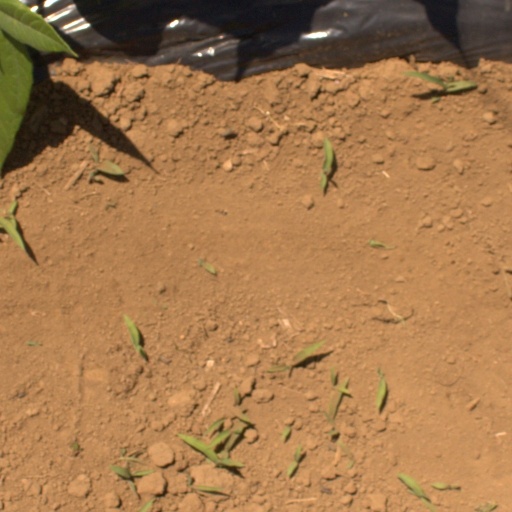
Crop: Jerusalem artichoke